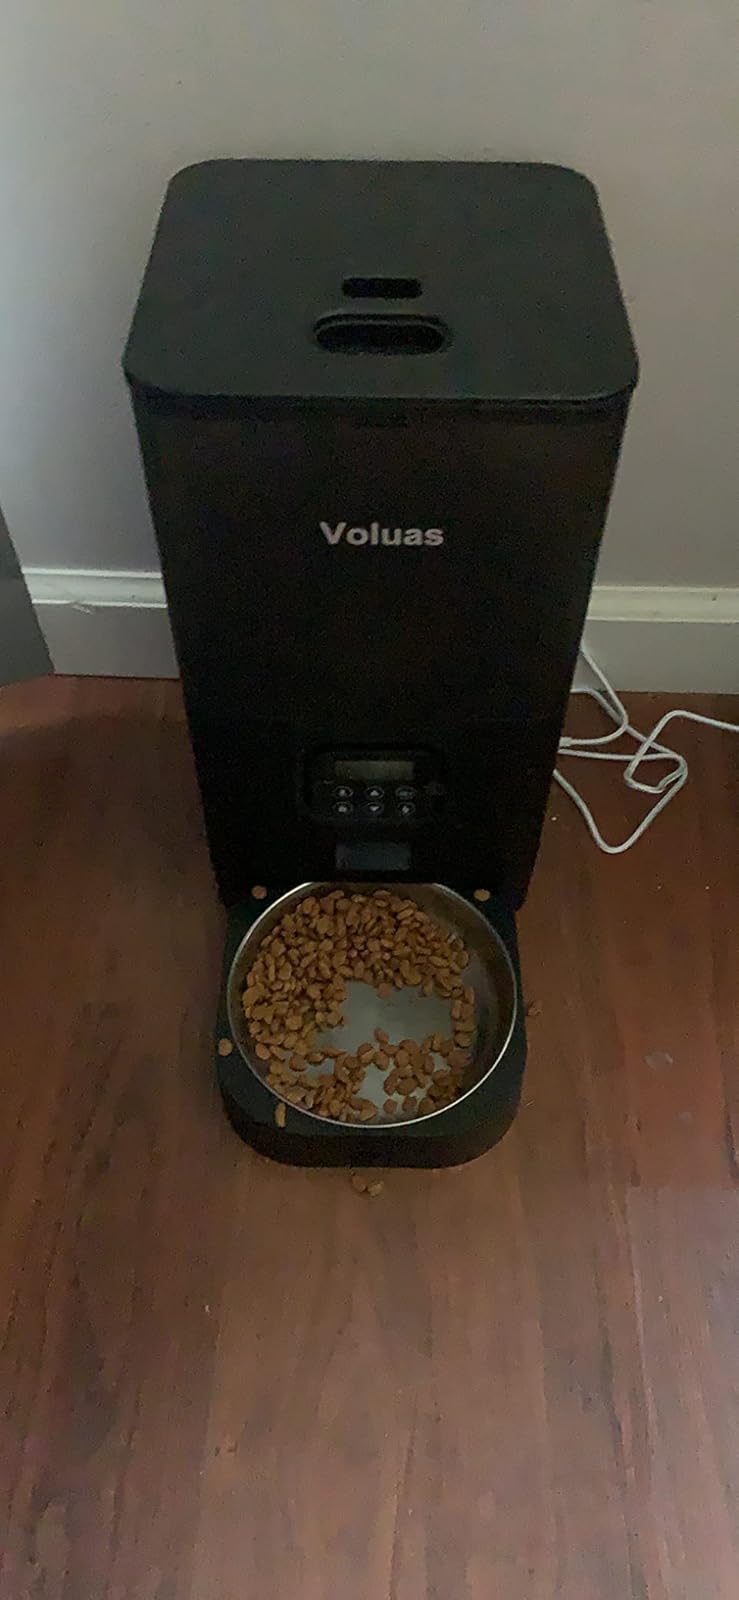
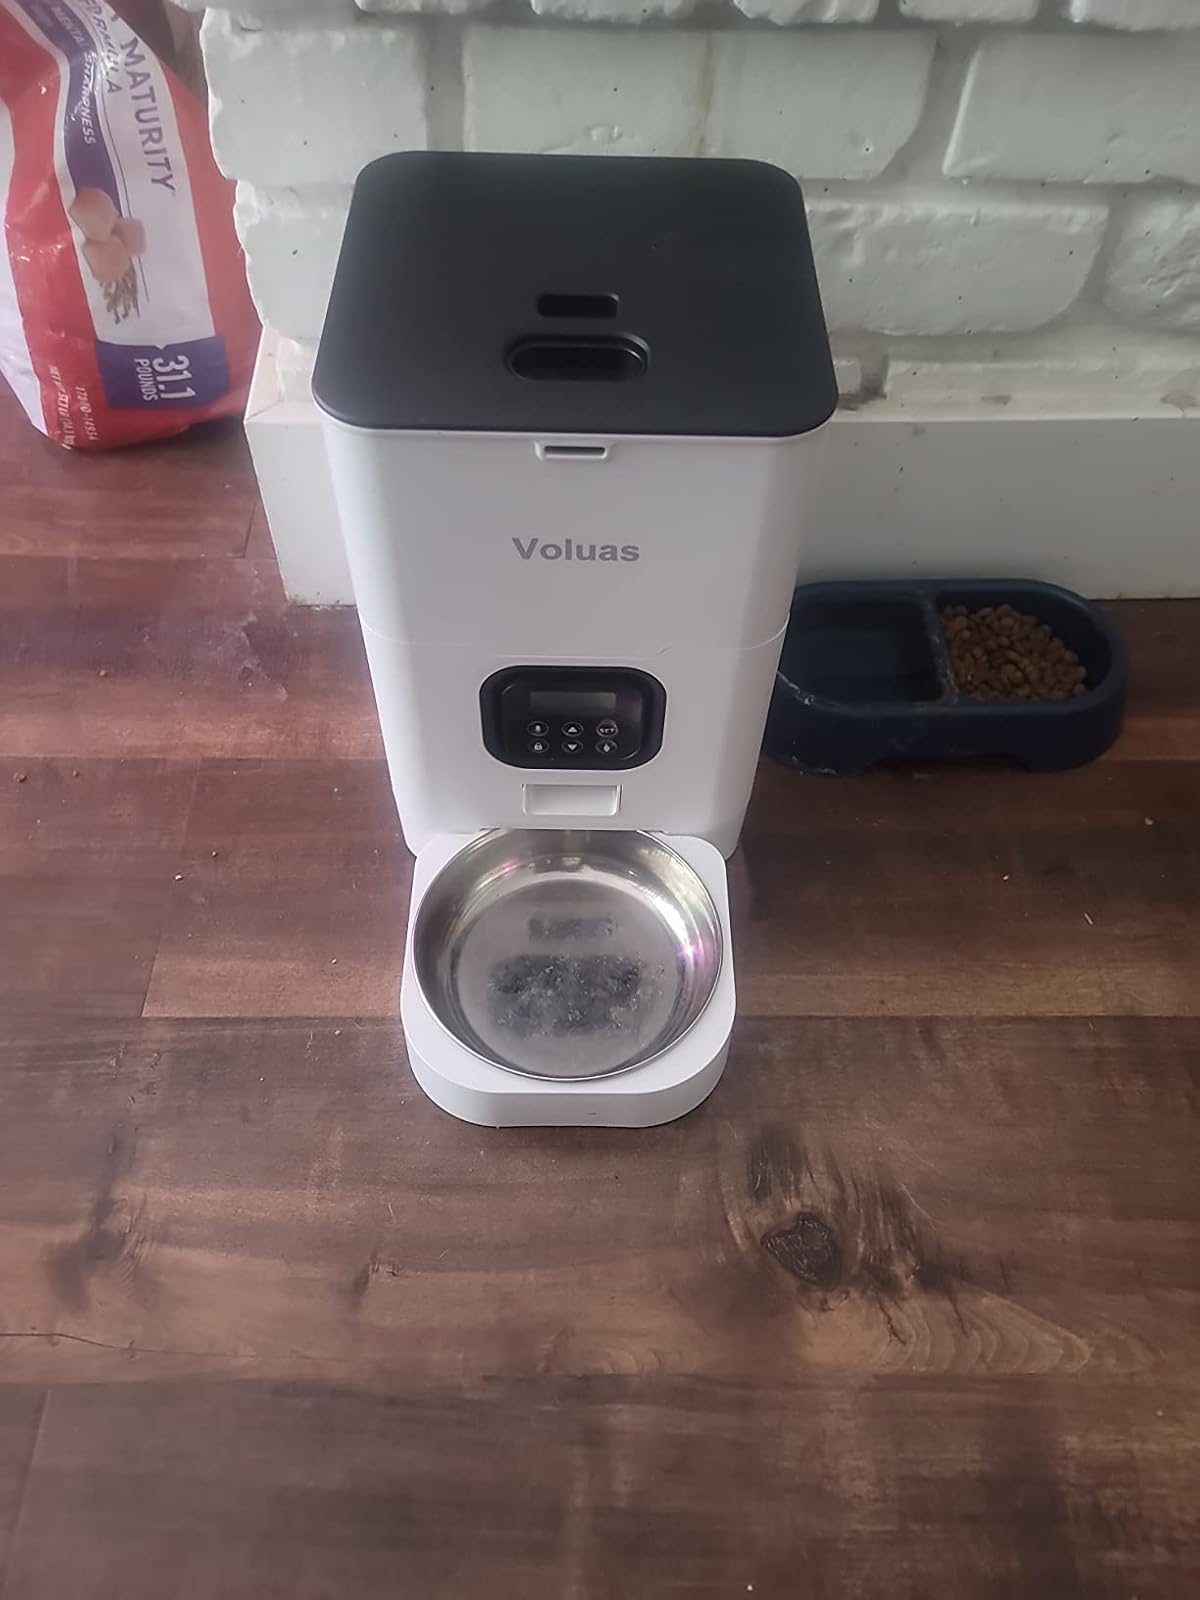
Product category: items_feeder
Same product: no